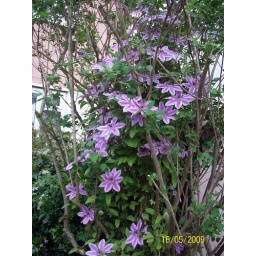
Nelly Moser Clematis growing throughmock orange blossom tree both chosenfor the garden by our MumDoris Turk